Ron Paul

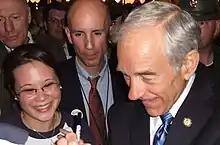
Paul campaigning for president in Manchester, New Hampshire, June 2007

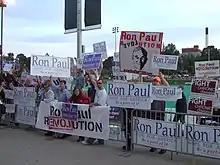
Supporters outside of the Fox News debate in September 2007

Paul formally declared his candidacy for the 2008 Republican nomination on March 12, 2007, on C-SPAN. Few major politicians endorsed him, and his campaign was largely ignored by traditional media. However, he attracted an intensely loyal grassroots following, interacting through internet social media. In May 2007, shortly after the first televised primary debates, the blogs search engine site Technorati.com listed Paul's name as the term most frequently searched for; and Paul's campaign claimed that Paul had more YouTube channel subscribers than Barack Obama or any other candidate for president. Paul fundraised more money than any other Republican candidate in the fourth quarter of 2007, as the primary season headed into the Iowa caucuses.